Holy Hell (film)

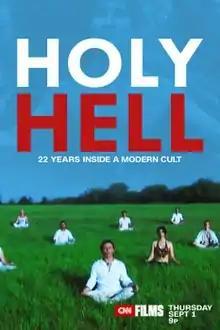
CNN Films poster

Holy Hell is a 2016 American documentary film by Will Allen about his experiences as a member of the Buddhafield cult for 22 years. The cult's leader, who has several names but is typically called Michel, is claimed to have abused his followers. The film uses footage Allen shot during his capacity as the group's videographer and new footage of interviews with former members and of the group in Hawaii.